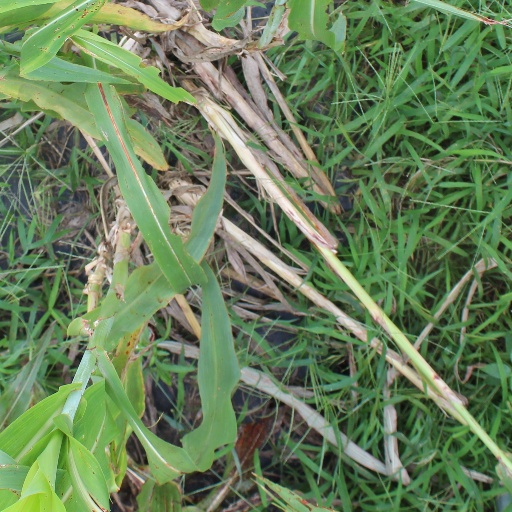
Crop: sorghum